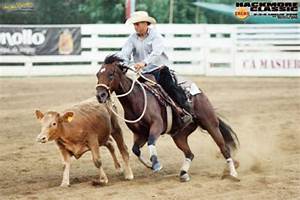
Label: cavallo